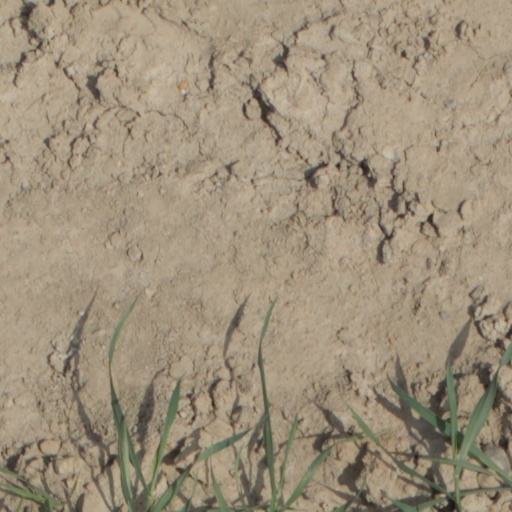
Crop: wheat